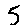
Label: 5